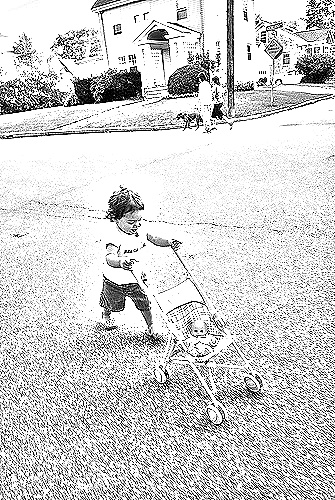
Portrait style: Sketch Portrait